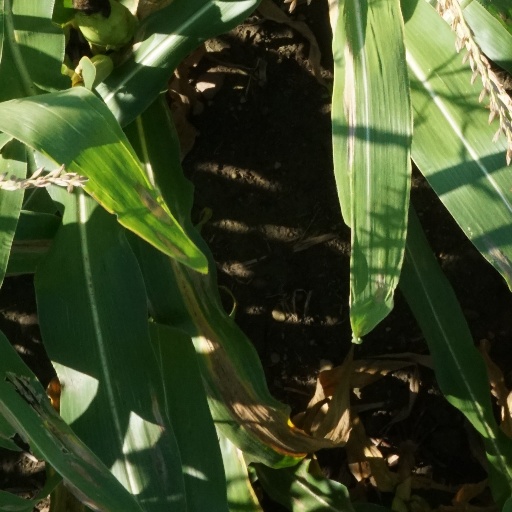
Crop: maize; corn